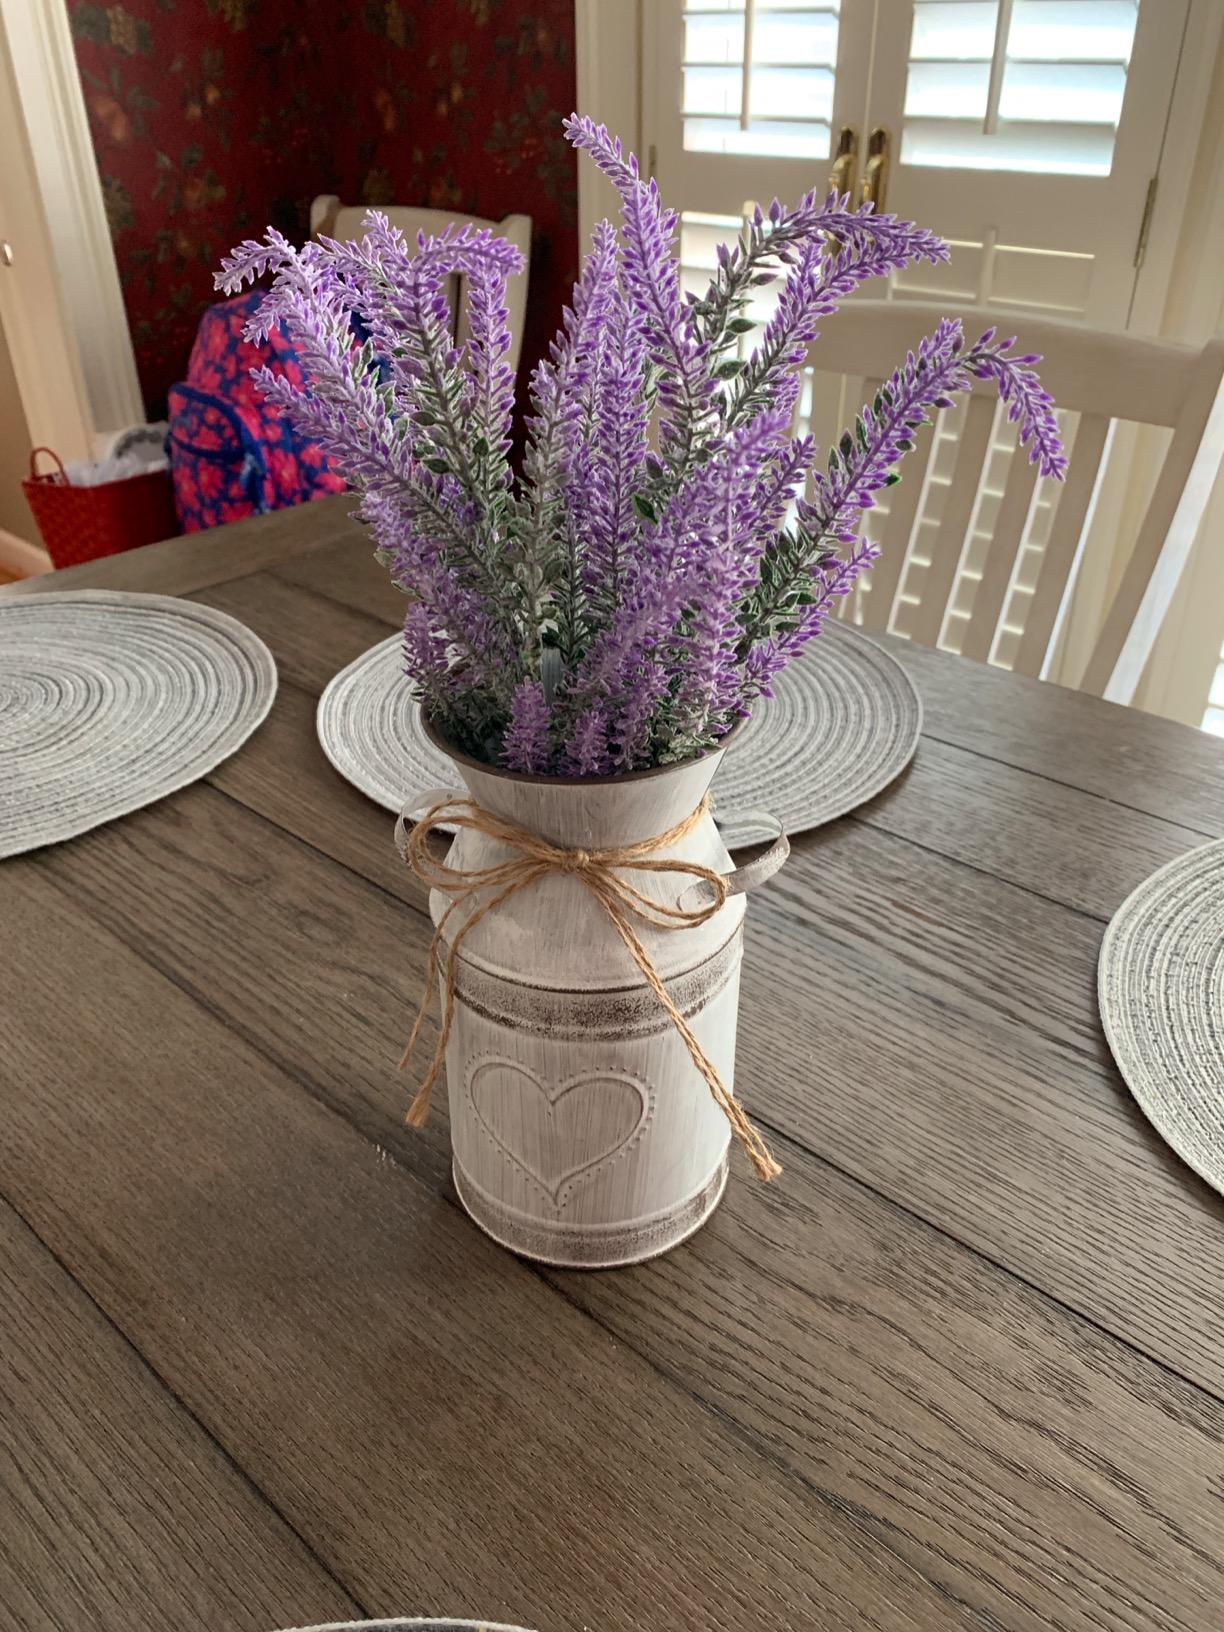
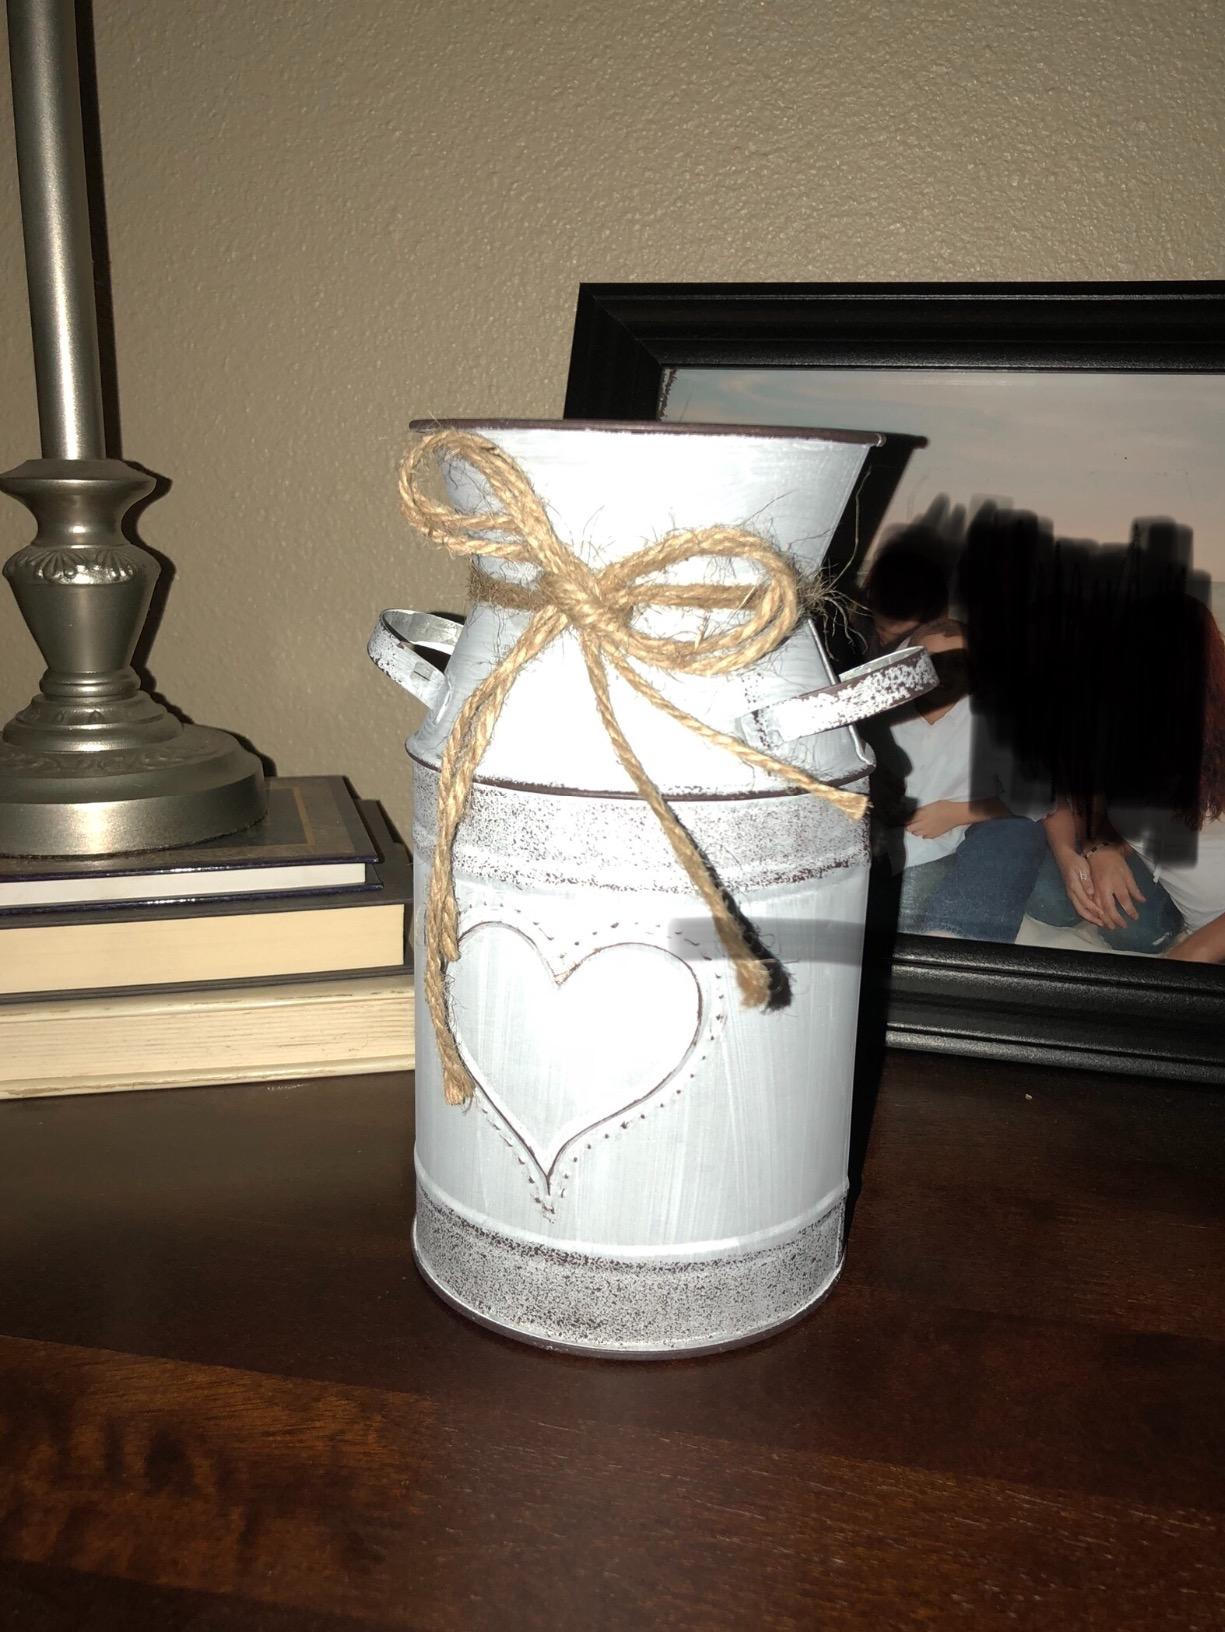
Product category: vase
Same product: yes